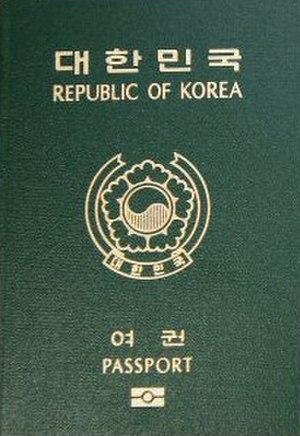
Le passeport sud-coréen est un document de voyage international délivré aux ressortissants sud-coréens, et qui peut aussi servir de preuve de la citoyenneté sud-coréenne.
Les passeports dont le nom est indiqué en italique sont émis par des États non reconnus internationalement.
Un passeport est un document de circulation délivré par le gouvernement d'un État à ses citoyens, pièce d'identité permettant à son porteur de voyager à l'étranger. Toute personne sollicitant l'entrée dans un pays autre que le sien, comme touriste, étudiant ou travailleur, doit remplir certaines formalités et solliciter une autorisation. Pour franchir une frontière le passeport est généralement requis, pouvant être couplé à un visa.